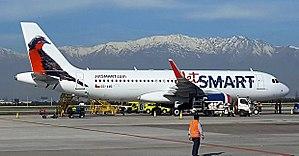
JetSmart est une compagnie aérienne à bas prix basée à l'Aéroport international Arturo-Merino-Benítez à Santiago du Chili, au Chili. Elle propose des destinations domestiques et internationales vers l'Argentine et le Pérou. C'est une filiale d'IndiGo Partners comme les compagnies Wizz Air, Frontier Airlines et Volaris.